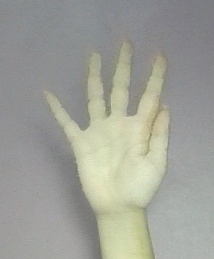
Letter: sheen